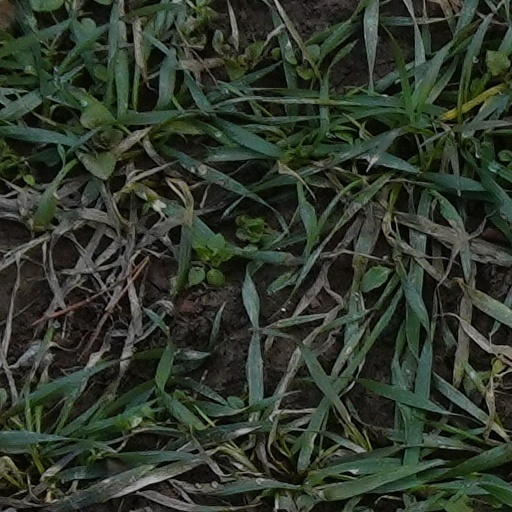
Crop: wheat